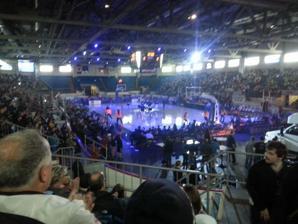
Building: Eastlink Centre
Country: Canada
Year built: 1990
Arena in Charlottetown, Prince Edward Island Eastlink Centre Eastlink Centre Location within Prince Edward Island Show map of Prince Edward Island Eastlink Centre Location within Canada Show map of Canada Former names Charlottetown Civic Centre (1989–2013) Address 46 Kensington Road Charlottetown , Prince Edward Island C1A 5H7 Coordinates 46°14′44″N 63°07′02″W / 46.24556°N 63.11722°W / 46.24556; -63.11722 Capacity 4,000 (Basketball) 3,717 (seated, hockey) Surface 200' X 85' Construction Opened 1990 Renovated 2003 Tenants Charlottetown Abbies ( MHL ) (1990–2003) UPEI Panthers ( AUAA ) (1990–2003) 1991 Canada Winter Games (1991) P.E.I. Senators ( AHL ) (1993–1996) Charlottetown Islanders ( QMJHL ) (2003–present) Island Storm ( NBLC ) (2013–2020) The Eastlink Centre ( French : Centre Eastlink ) (formerly known as the Charlottetown Civic Centre ) is a combined hockey / basketball arena and trade and convention facility located in Charlottetown , Prince Edward Island , Canada. History The facility's original name was the Charlottetown Civic Centre (1989–2013). It was built in 1989–1990 and opened in the fall of 1990 as the principal venue for the 1991 Canada Winter Games which Prince Edward Island hosted in February 1991. The facility's location was the subject of significant controversy during its planning stages as various sites were being considered within the City of Charlottetown and surrounding communities; Charlottetown having argued that as host city for the games, the facility should be located on land within its boundaries. It was eventually decided by the games organizing committee and the federal and provincial governments to build the arena as part of a larger redevelopment of the Provincial Exhibition grounds in the neighbouring town of Parkdale (which amalgamated into Charlottetown in 1996). The 3,200 seat capacity arena was to be built on the southern side of the Charlottetown Driving Park (a harness racing track) and adjoining Kennedy Coliseum (an agricultural show facility), which would be renovated into a multi-use exhibition hall. Following construction there were many complaints from patrons and tenants of the arena, citing wasted space and the lack of seating down to the boards. Following the 1991 Canada Winter Games, the Charlottetown Civic Centre and its arena became the responsibility of the City of Charlottetown (despite being located outside city limits until municipal amalgamation in 1996). In 2003, following extended complaints from patrons and tenants, the arena's seating was redesigned and expanded with additional seating placed down to the glass in several locations, as well as "luxury boxes" or sky boxes. The current capacity of the arena is 3,718 (3,690 seated). On September 13, 2013, Charlottetown City Council announced that the facility was being renamed the Eastlink Centre after selling the naming rights for an undetermined period of time to the telecommunications company Eastlink . Tenants Entrance sign The facility has been the home rink of the Charlottetown Islanders , formerly the PEI Rocket, of the Quebec Major Junior Hockey League since the team relocated from Montreal in 2003. Since 2013, the Eastlink Centre has been the home of the Island Storm of the National Basketball League of Canada . From 1993 to 1996, the facility was the home of the American Hockey League 's Prince Edward Island Senators . From 1990 to 2003, the facility was also home to the Charlottetown Abbies of the Maritime Junior A Hockey League, as well as the University of Prince Edward Island "Panthers" men's hockey team of the Atlantic Universities Athletic Association (now Atlantic University Sport ). Both of these teams were former tenants of the Charlottetown Forum, a facility which was closed following the civic centre's opening in 1990. Both teams moved in the fall of 2003 to the newly built MacLauchlan Arena on the University of Prince Edward Island campus. Until the 2008 opening of the Consolidated Credit Union Place located in Summerside , the facility was the largest indoor public sports facility in the province. It has also hosted a number of concerts, trade shows, wrestling shows and tournaments such as the 1999 Scott Tournament of Hearts , 2003 Royal Bank Cup , and 2006 Telus Cup . The facility also hosted the 2006 Quebec Major Junior Hockey League draft. In 2011, the facility hosted the 2011 Scotties Tournament of Hearts from February 19 to 27. Concerts The facility has hosted numerous concerts over the years, including The Tragically Hip , Bryan Adams , The Guess Who , Willie Nelson , The White Stripes , George Jones , and Girlicious on their first tour . On November 3, 2009, magician David Copperfield performed there. Stompin' Tom Connors was the first to play there. External links Media related to Eastlink Centre at Wikimedia Commons Official website v t e City of Charlottetown Neighbourhoods Brighton Downtown East Royalty Parkdale Sherwood Spring Park West Royalty Winsloe History and culture Charlottetown Conference Charlottetown Accord Charlottetown Festival Confederation Centre of the Arts Confederation Centre Art Gallery Skmaqn–Port-la-Joye–Fort Amherst Victoria Row Flag Coat of Arms Government and politics Philip Brown (Mayor) Past Mayors Charlottetown City Council Charlottetown City Hall Transportation Charlottetown Airport T3 Transit Hillsborough River Bridge Health and safety Queen Elizabeth Hospital Hillsborough Hospital Charlottetown Police Service Education University of Prince Edward Island Holland College Public Schools Branch Commission scolaire de langue française Media The Guardian CBCT-DT CBAF-FM-15 CFCY-FM CHLQ-FM CHTN-FM CIOG-FM CKQK-FM Island Media Arts Cooperative Sports and recreation Charlottetown Islanders Island Storm Eastlink Centre Charlottetown Driving Park Victoria Park, Charlottetown Buildings and structures Province House Government House St. Dunstan's Basilica All Souls' Chapel St. Peter's Cathedral Hotel Charlottetown Jean Canfield Building Charlottetown Library Learning Centre v t e Current arenas in the Quebec Maritimes Junior Hockey League Maritimes Division K. C. Irving Regional Centre ( Bathurst, NB ) Centre 200 ( Sydney, NS ) Scotiabank Centre ( Halifax, NS ) Avenir Centre ( Moncton, NB ) Eastlink Centre ( Charlottetown, PE ) TD Station ( Saint John, NB ) East Division Centre Henry-Leonard ( Baie-Comeau, QC ) Centre Georges-Vézina ( Chicoutimi, QC ) Centre Vidéotron ( Quebec City, QC ) Colisée Financière Sun Life ( Rimouski, QC ) Colisée Desjardins ( Victoriaville, QC ) Centre Gervais Auto ( Shawinigan, QC ) West Division Centre Marcel-Dionne ( Drummondville, QC ) Centre Slush Puppie ( Gatineau, QC ) Centre d'Excellence Sports Rousseau ( Boisbriand, QC ) Aréna Glencore ( Rouyn-Noranda, QC ) Palais des Sports Léopold-Drolet ( Sherbrooke, QC ) Centre Agnico Eagle ( Val-d'Or, QC ) v t e Current arenas in the National Basketball League of Canada Canada Life Place ( London Lightning ) Eastlink Centre ( Island Storm ) Kitchener Memorial Auditorium ( KW Titans ) Scotiabank Centre ( Halifax Hurricanes ) Sudbury Community Arena ( Sudbury Five ) WFCU Centre ( Windsor Express ) Authority control databases : Geographic MusicBrainz place